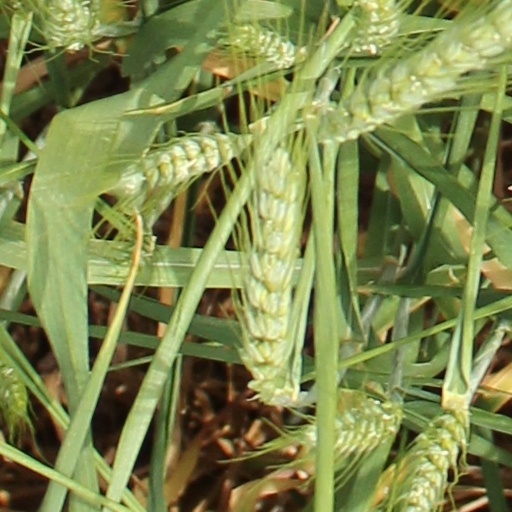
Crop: wheat